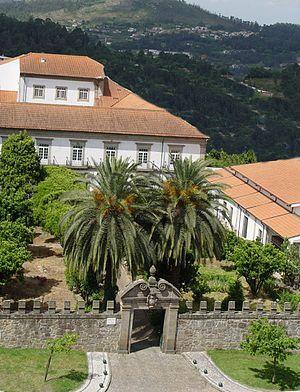
L’ordre de la Visitation de Sainte-Marie ou les Visitandines est un ordre monastique féminin de droit pontifical.